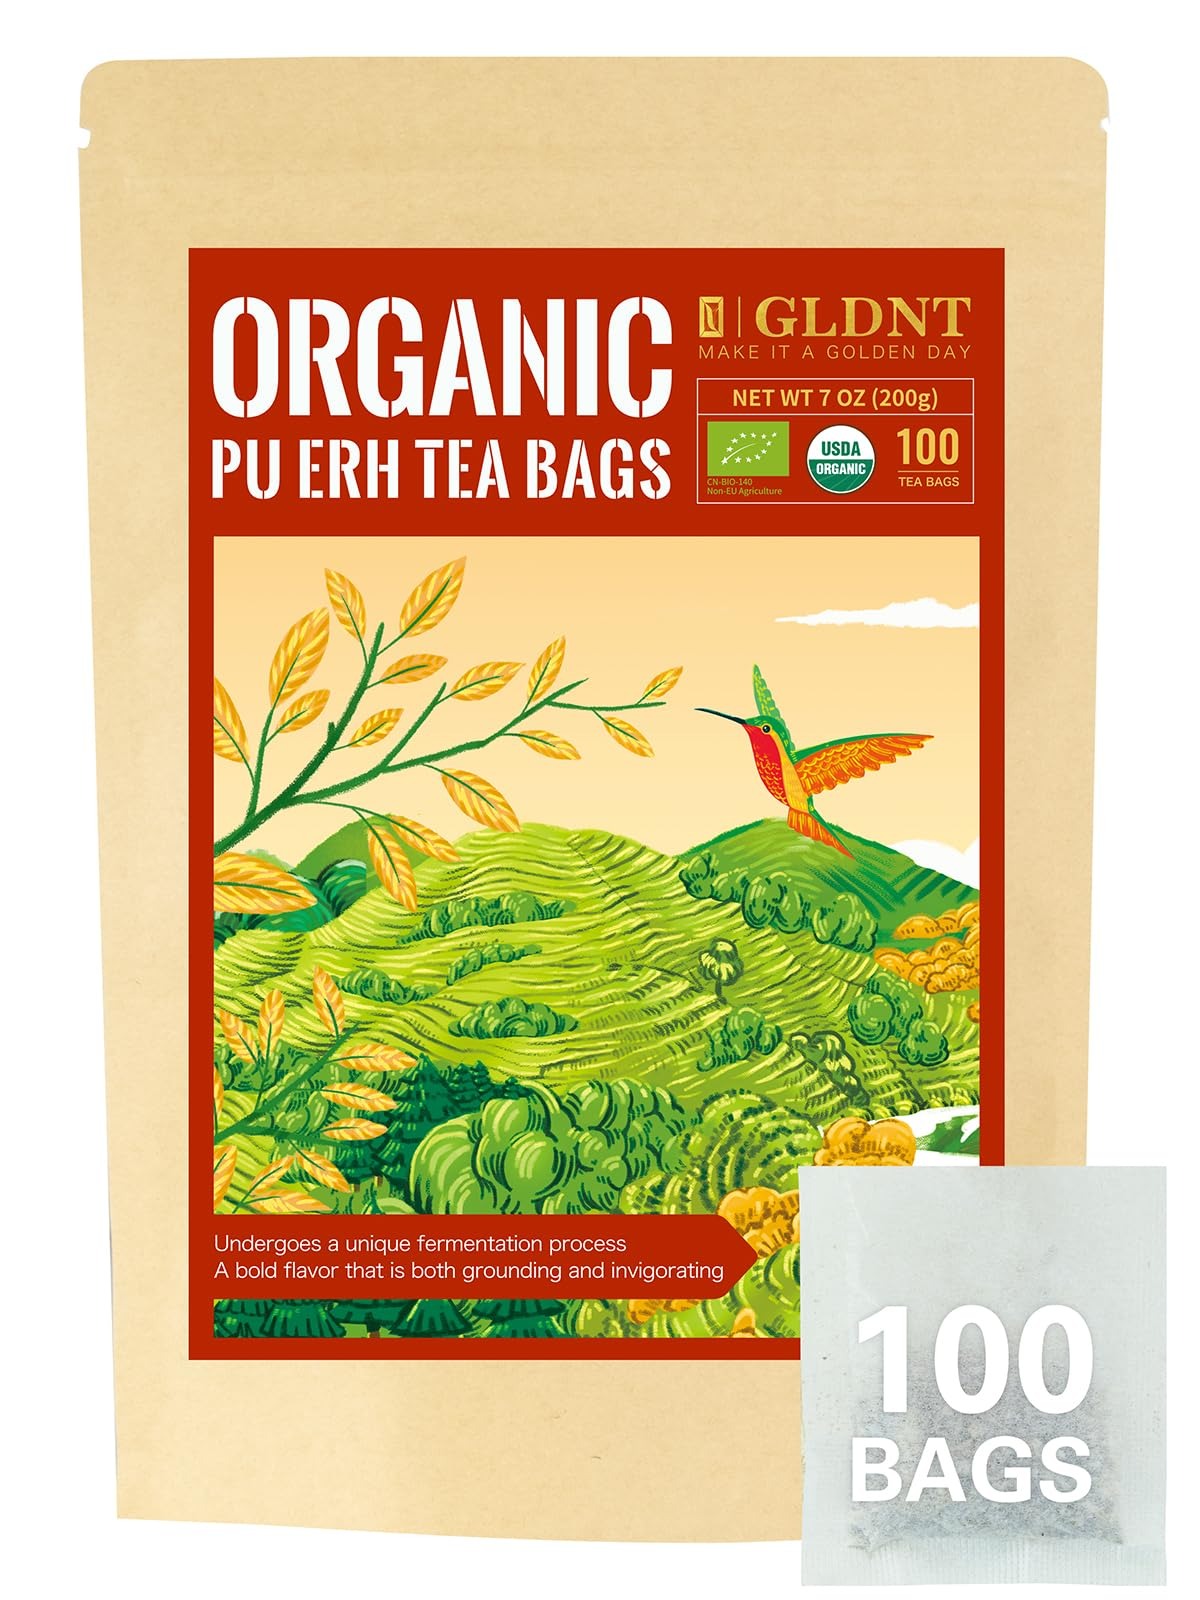
Item Name: GLDNT Organic Pu-erh Tea Bags, Fermented Yunnan Dark Tea, Bold & Mellow Flavor, Caffeinated, 100 Count
Bullet Point 1: [UNIQUE AND METICULOUS PROCESS ] - GLDNT organic Pu-erh tea is made from the tea leaves of a “wild old tree”, hand-picked, and undergoes a unique fermentation process.
Bullet Point 2: [100 COUNT ECO-CONSCIOUS TEA BAGS] - Our premium tea bags are made from non-GMO plant fiber, and tea bags are unbleached and compostable. No string and no tag. No extra waste - just healthy & delicious tea!
Bullet Point 3: [FULL-BOIDED FLAVOR] - Our Puerh tea is a unique type of fermented tea that has a stale aroma, and a mellow and bold taste that is both grounding and invigorating. You can enjoy it plain, or add honey, goji berries, rose, etc for extra flavor.
Bullet Point 4: [BETTER SERVICE] - We don't think you should pay for a product you don't like. If our organic Pu'erh tea does not meet your expectations, please feel free to email us and we will be happy to help you!
Value: 100.0
Unit: Count

Price: 12.99